Ivy Taylor

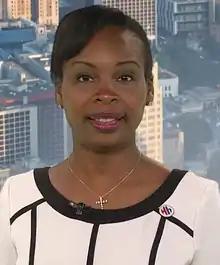
Taylor in 2017

Ivy Ruth Taylor (born June 17, 1970) is the former Mayor of San Antonio, Texas from 2014 through 2017, and the former president of Rust College in Holly Springs, Mississippi from 2017 through 2023. The former politician and urban planner was a nonpartisan officeholder, although she is registered as a Democrat. She was also the first African American to be elected mayor of San Antonio and only the second woman in that position. In addition, Taylor was the first female African-American mayor of a city with a population of more than one million.